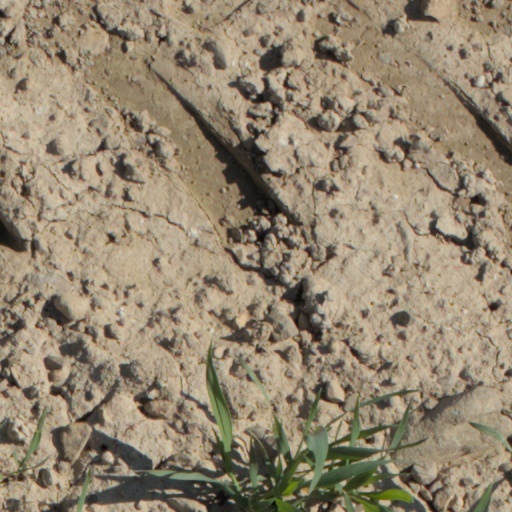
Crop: wheat